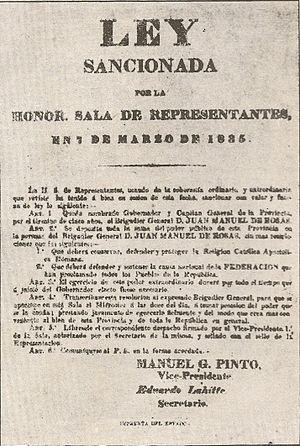
Juan Manuel de Rosas, surnommé « le Restaurateur des lois », était un homme politique et militaire argentin, qui fut gouverneur de la province de Buenos Aires et dirigea de 1835 à 1852 la Confédération argentine.